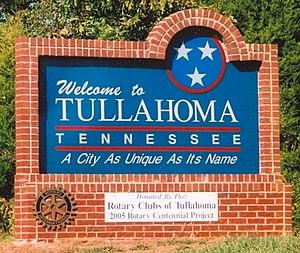
Tullahoma est une ville du Tennessee, située dans les comtés de Coffee et Franklin. Lors du recensement de 2010, sa population s’élevait à 18 579 habitants.